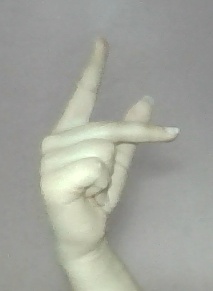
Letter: dha